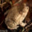
Label: frog